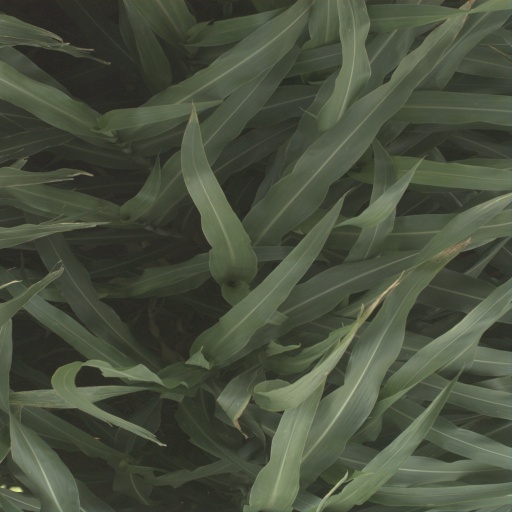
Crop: sorghum